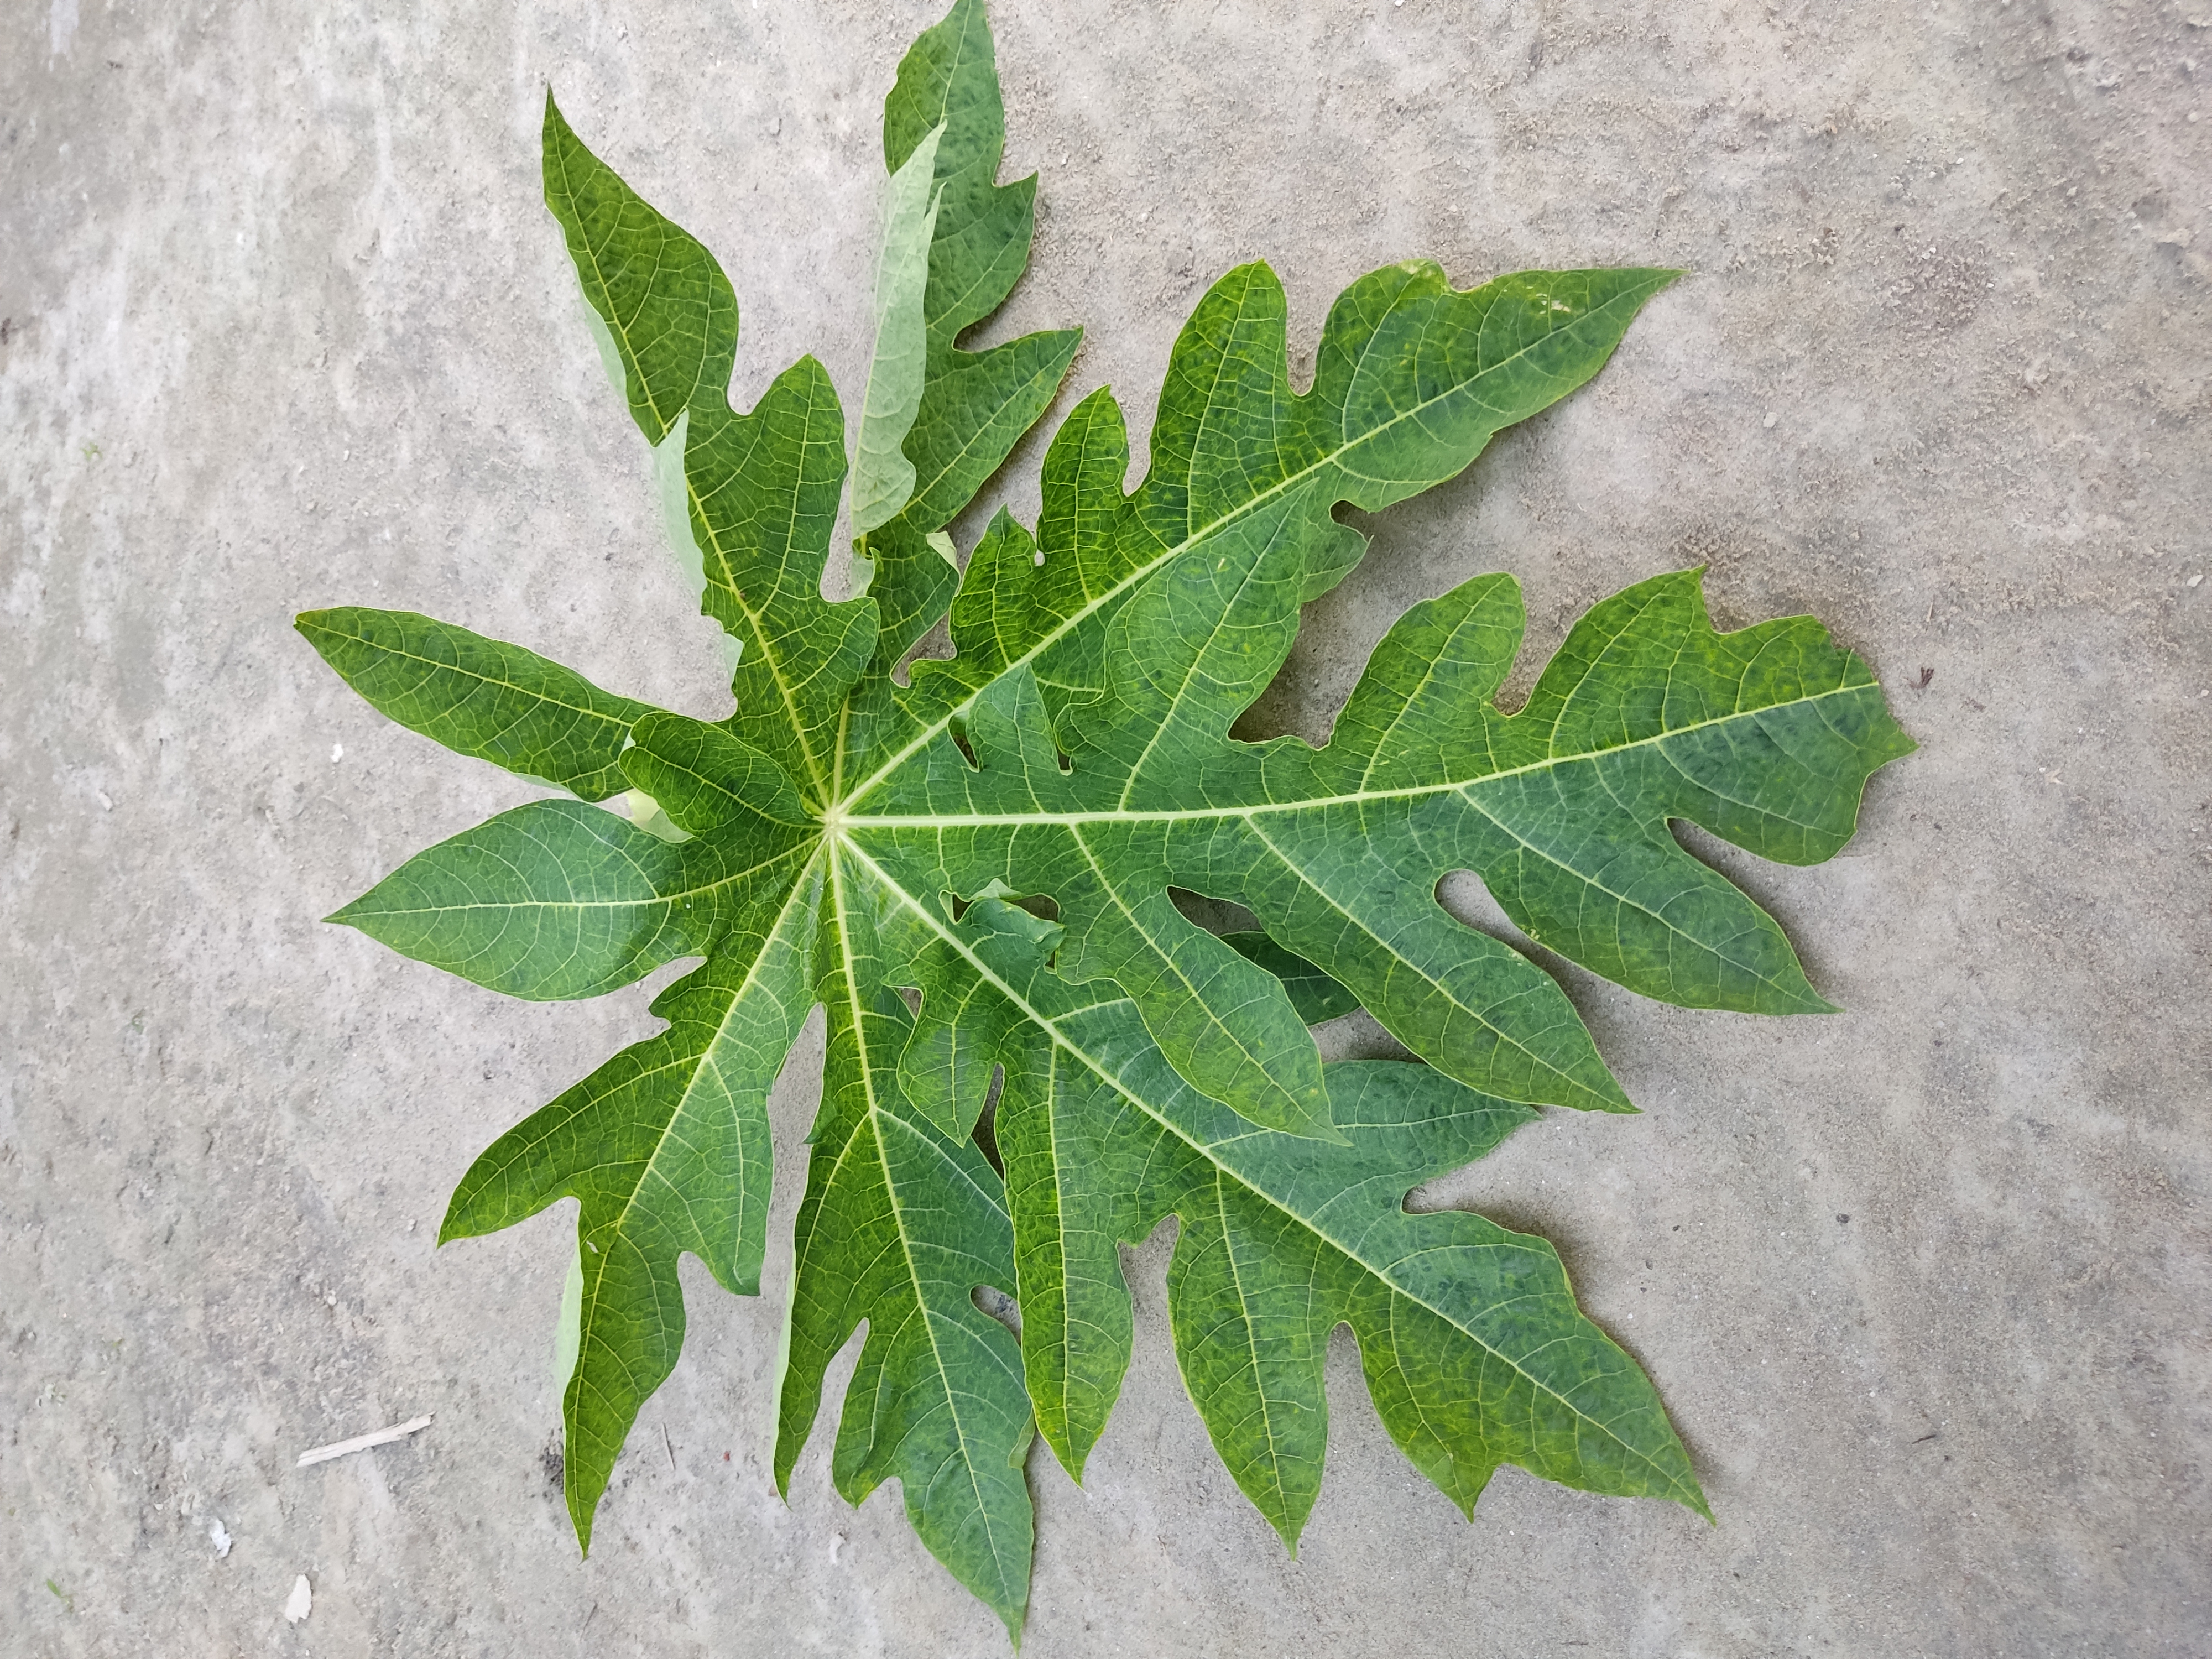
Label: Mosaic